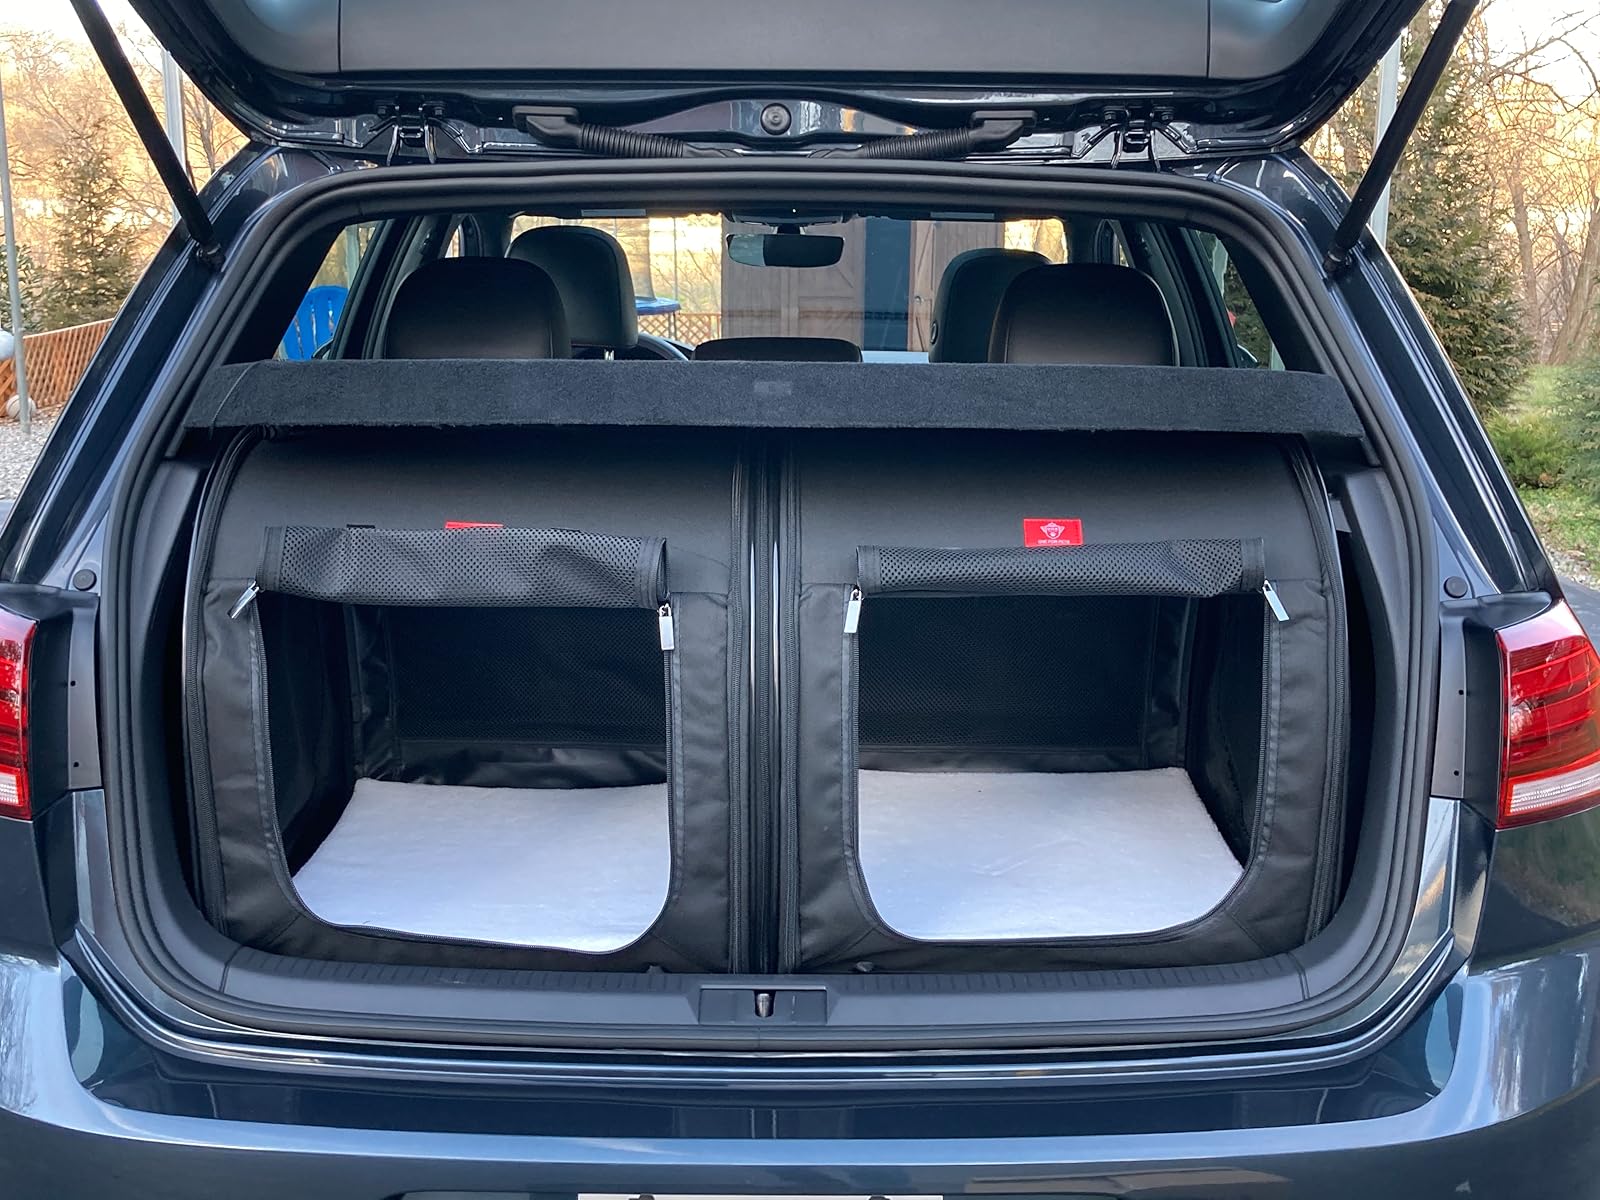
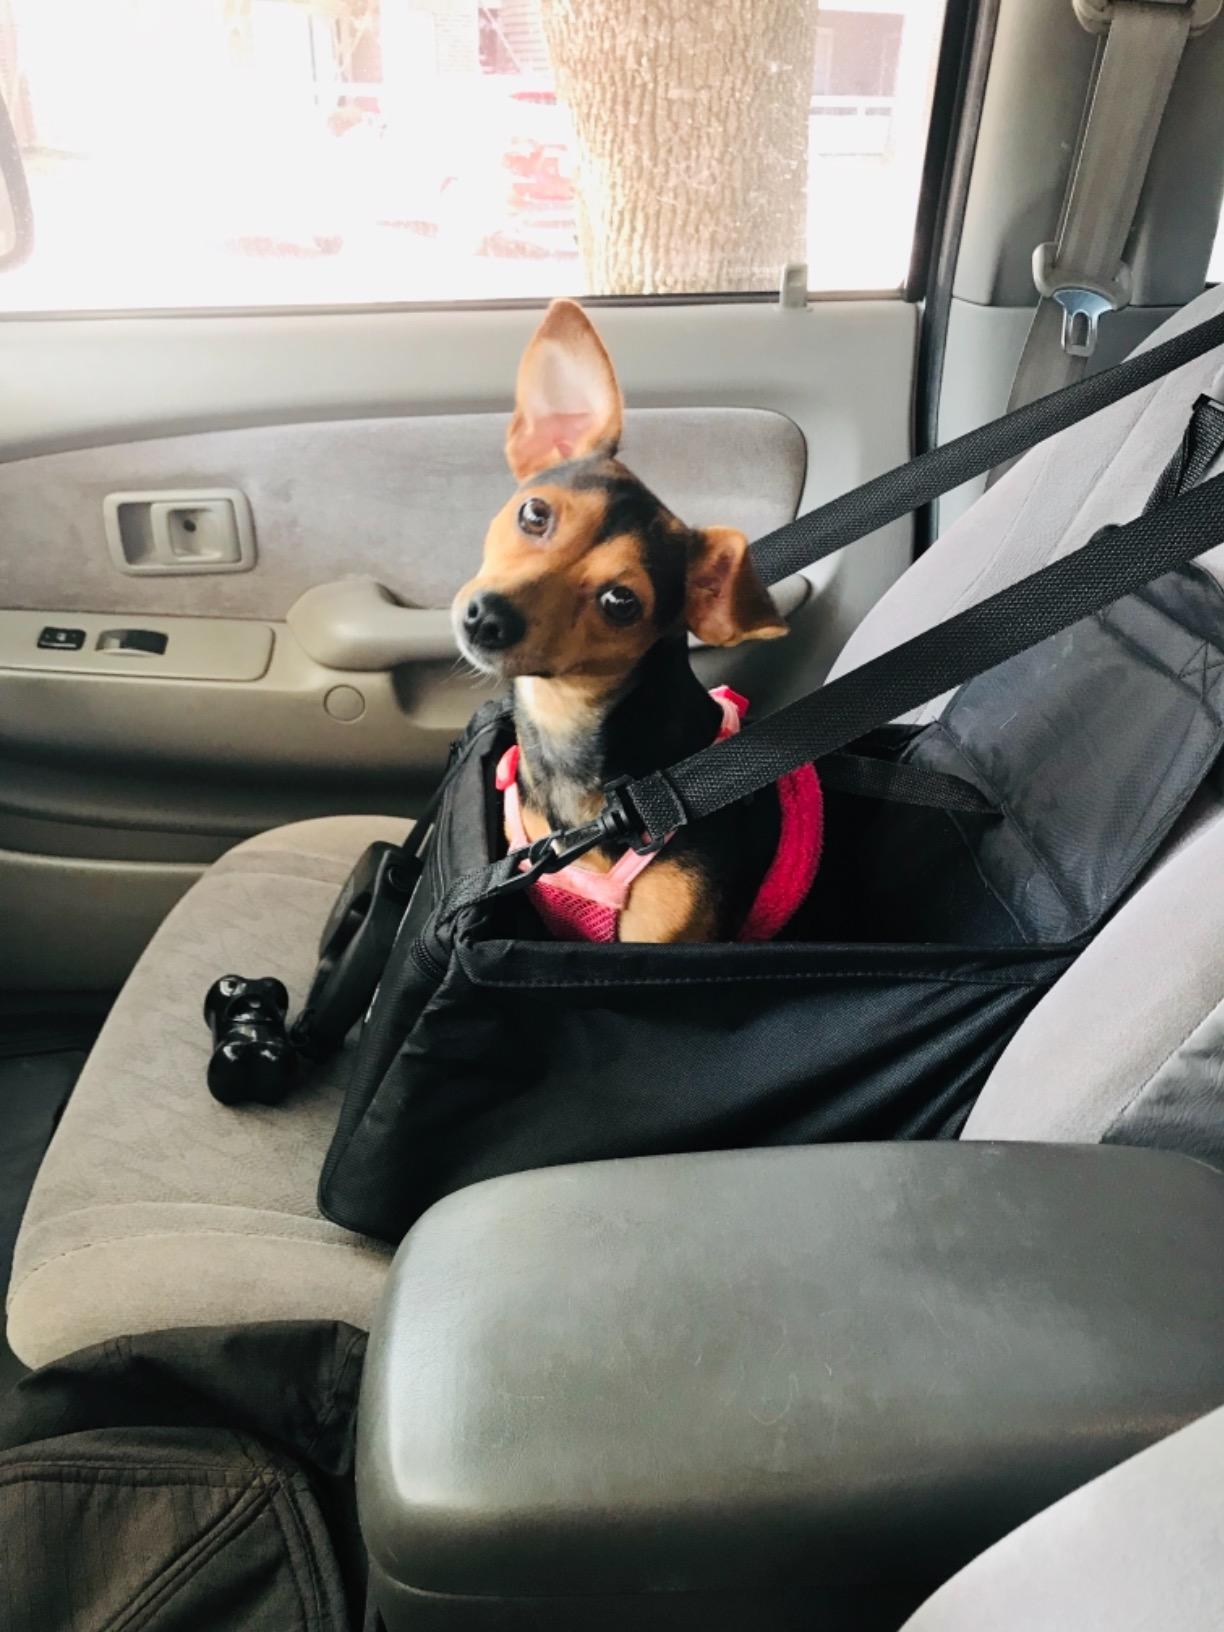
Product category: items_kennel
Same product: no